General Electric Realty Plot

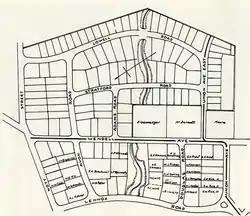
Plat of the original subdivision

GE formed a subsidiary, Schenectady Realty Company, to purchase and develop the land. Their goal was to offer an incentive both for top talent to join GE and retain senior executives and researchers (rather than have them leave for a competitor or start their own companies). It took until 1903 to grade the streets and lay water and sewer lines and build bridges over the Hans Groot Kill, a small stream that bisected the property, and the Union College campus downstream from it.